SS Priscilla

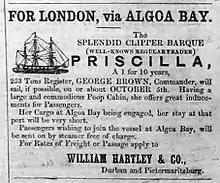
Ad in the 12 April 1861 issue of the Natal Mercury for passage from South Africa to London on the "Priscilla."

The Priscilla is a wooden bark that is historically significant for being the first of several ships to bring Portuguese immigrants to the Hawaiian Islands, the "Priscilla" arriving on 30 September 1878 to Honolulu harbor with 120 settlers recruited from the Madeira Islands of Portugal.